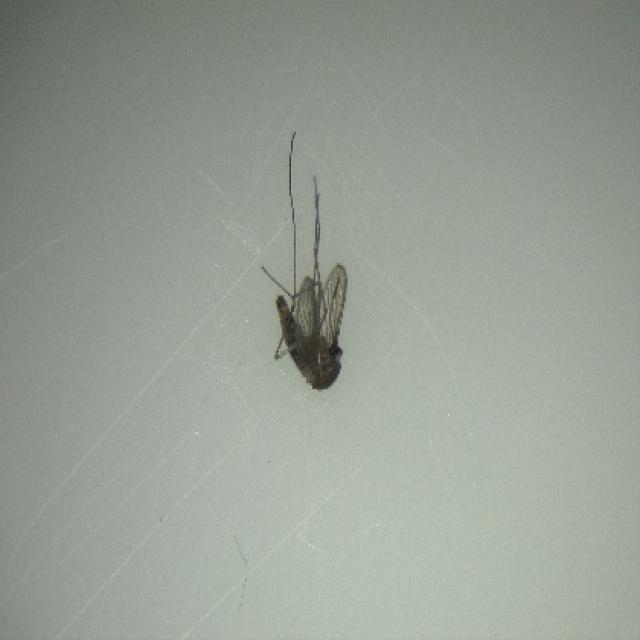
Species: culex_tritaeniorhynchus